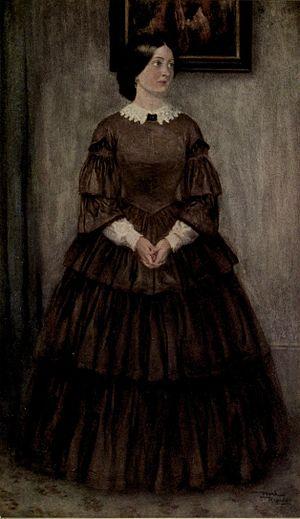
Mary Scott Hogarth [/'mɛəri scɒt 'həʊgɑːθ/], née le 26 octobre 1819 et morte le 7 mai 1837, est la sœur de Catherine Dickens, l'épouse du romancier anglais Charles Dickens. Malgré son jeune âge et son décès prématuré – et peut-être à cause de cela –, elle a joué un grand rôle dans la vie du couple, dans celle de Dickens en particulier et aussi dans son œuvre. En réalité, évoquer Mary Scott Hogarth revient à parler essentiellement de son célèbre beau-frère, sans lequel elle serait restée sans doute inconnue, alors que, partageant son prestige, elle est passée à la postérité.
David Copperfield ou L'Histoire, les aventures et l'expérience personnelles de David Copperfield le jeune API : [ˈdeɪ.vɪd ˈkɒ.pə.ˈfiːld]) est le huitième roman de Charles Dickens et le premier de cet auteur à présenter un narrateur à la première personne. Il a été publié en vingt numéros et dix-neuf parutions, par Bradbury and Evans, entre 1849 et 1850, avec des illustrations de Hablot Knight Browne, dit Phiz.